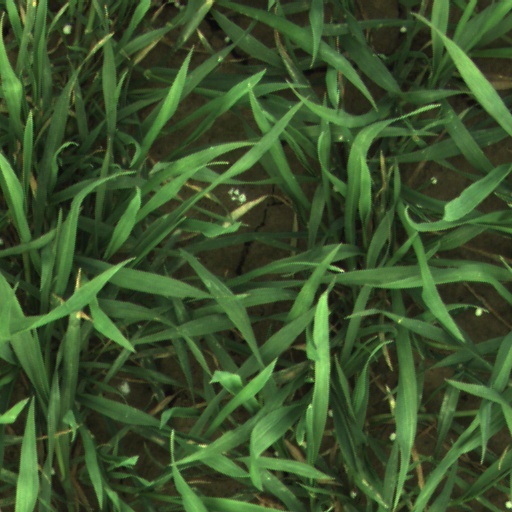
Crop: wheat